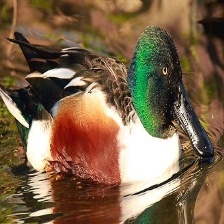
Species: NORTHERN SHOVELER
Scientific name: SPATULA CLYPEATA
ImageNet parent category: drake